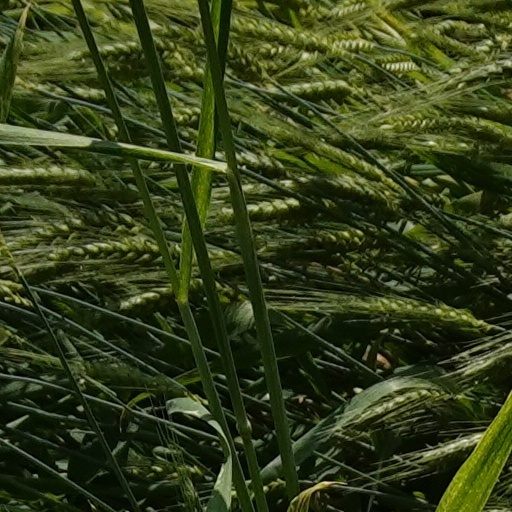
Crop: wheat